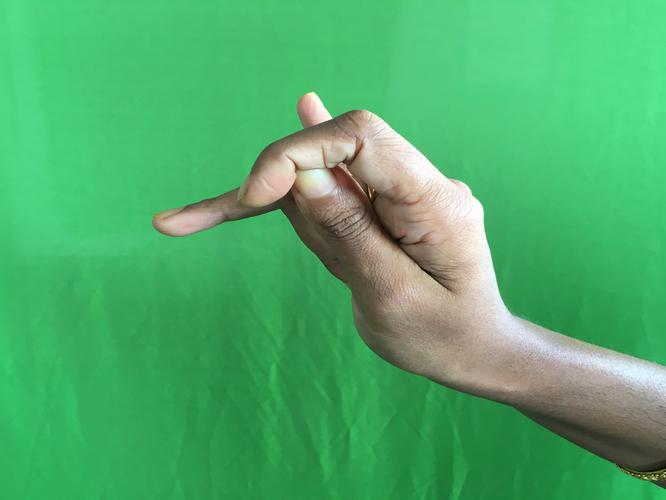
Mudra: Katakamukha_3
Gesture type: single_hand